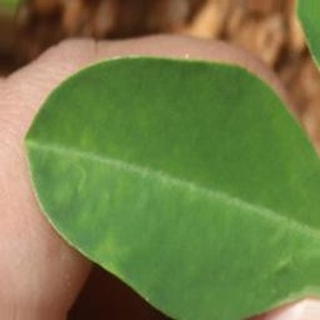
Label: healthy_groundnut